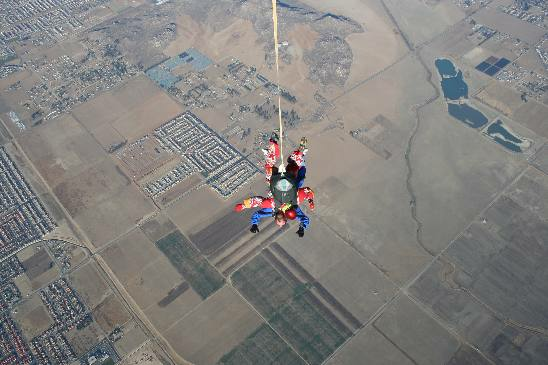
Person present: Yes